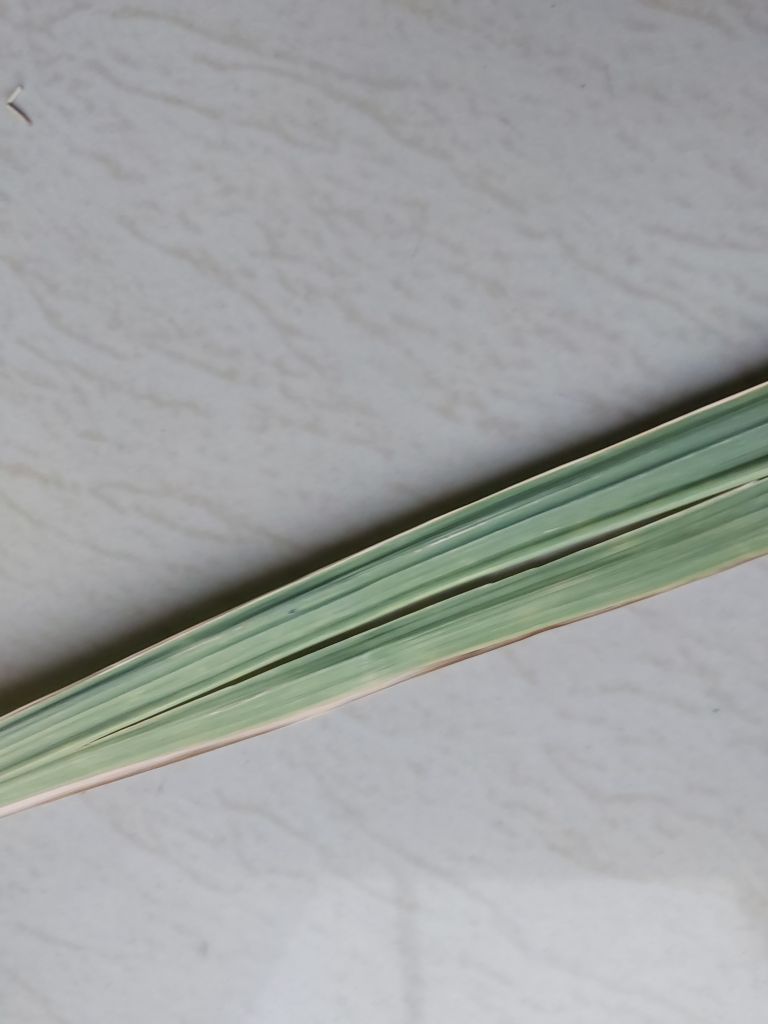
Label: BrownRust